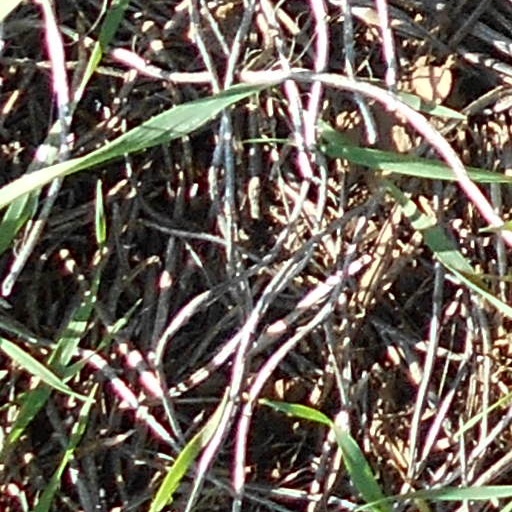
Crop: wheat